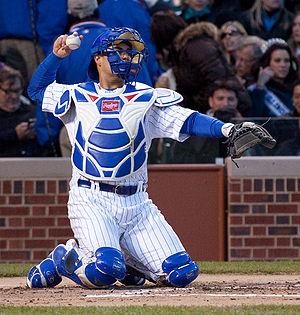
Geovany Soto est un receveur de la Ligue majeure de baseball.